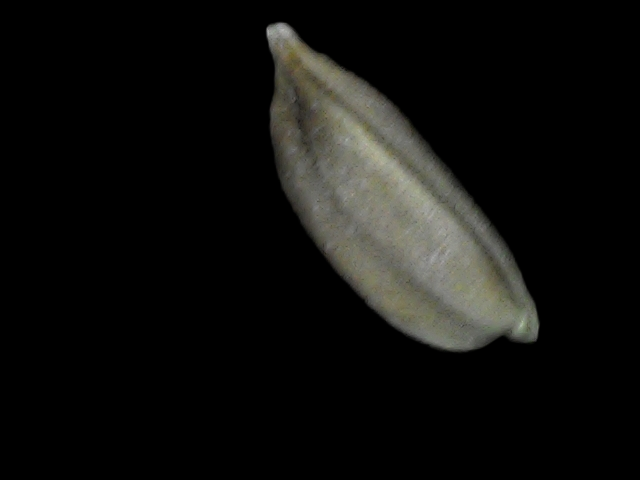
Rice variety: Bd34